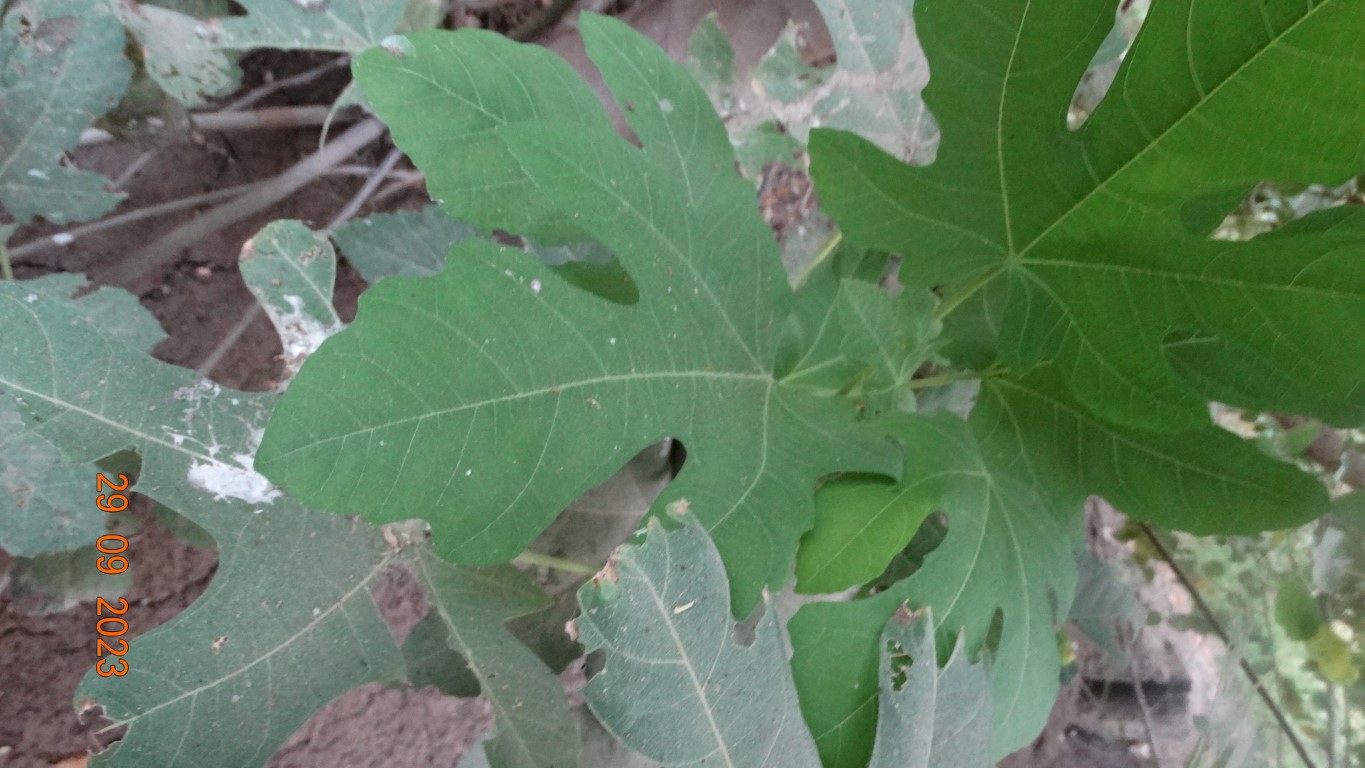
Label: healthy